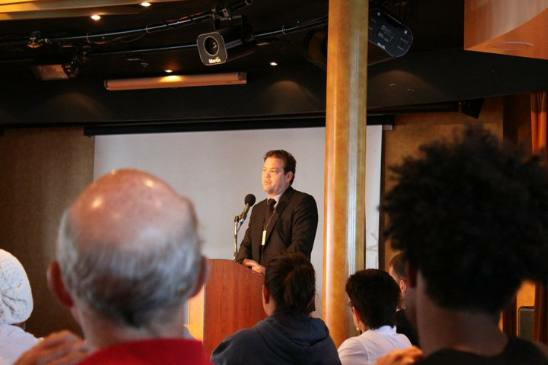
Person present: Yes